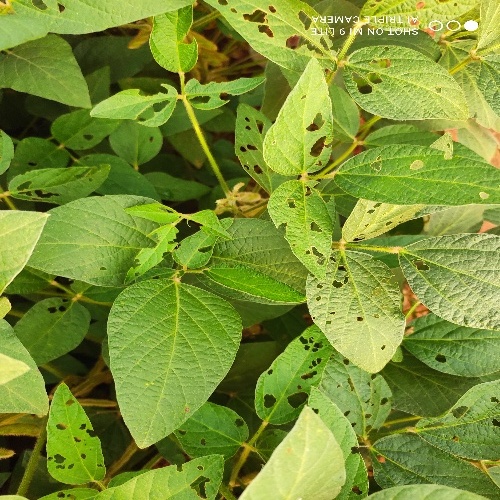
Label: Caterpillar